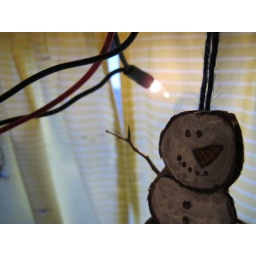
Saguaro cactii, canyon hiking, White Sands dunes, jerry-rigged Christmas lights, and creepy beds in the middle of nowhere.